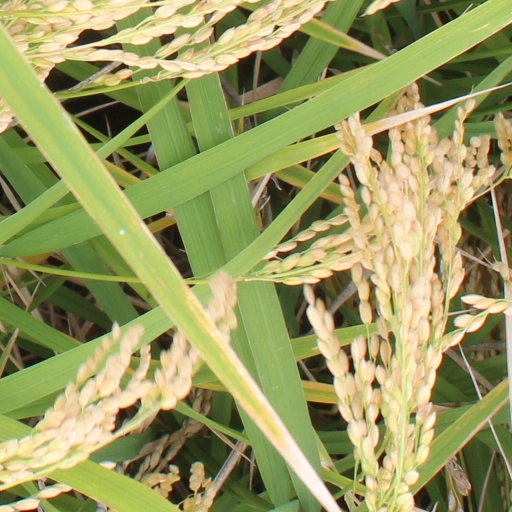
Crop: rice